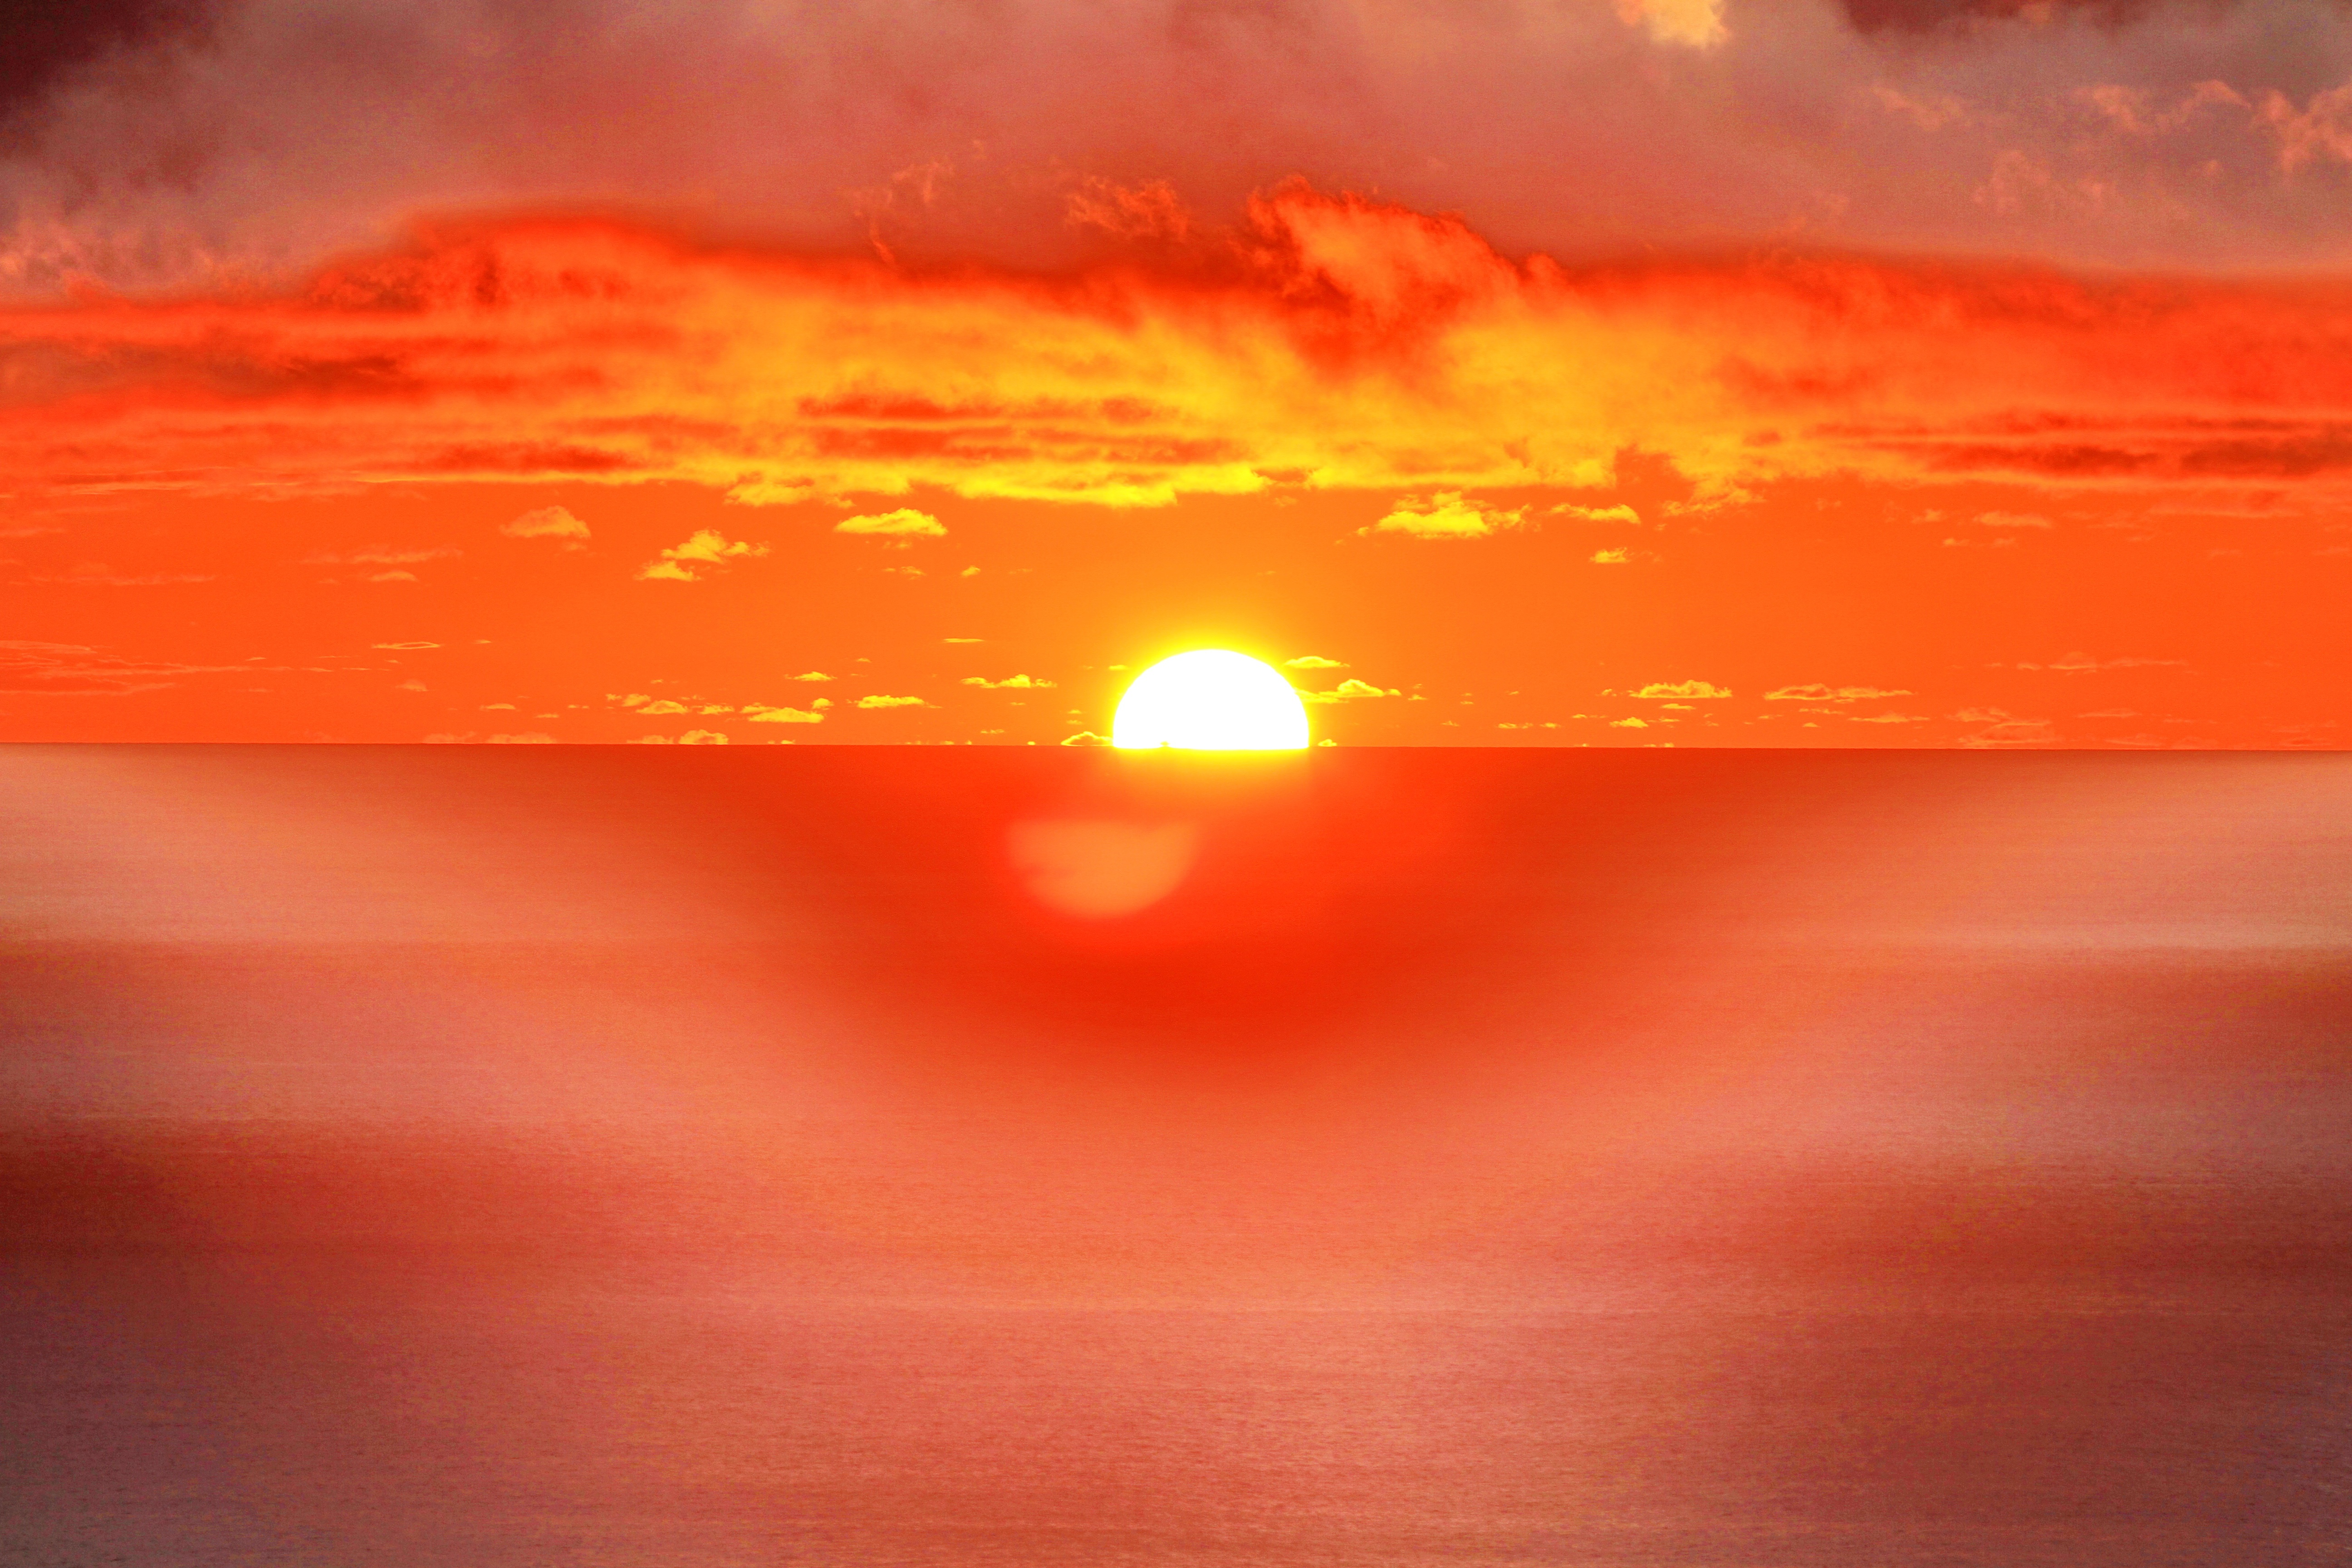
beach, landscape, sea, horizon, cloud, sky, sun, sunrise, sunset, sunlight, morning, wave, dawn, atmosphere, dusk, reflection, red, heaven, island, brand, clouds, colors, mountains, afterglow, la palma, geological phenomenon